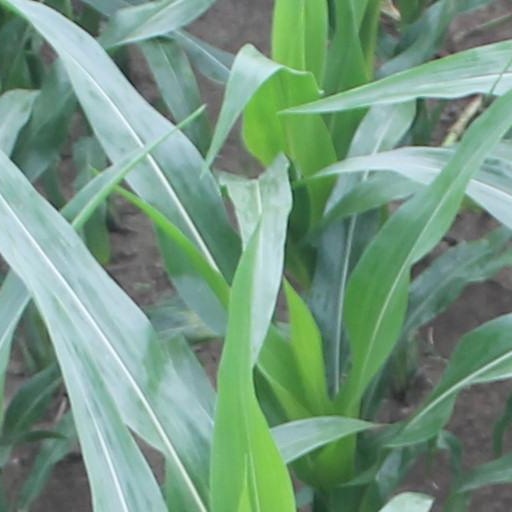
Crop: maize; corn